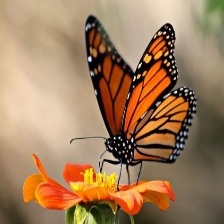
Species: VICEROY
Butterfly family (ImageNet category): monarch